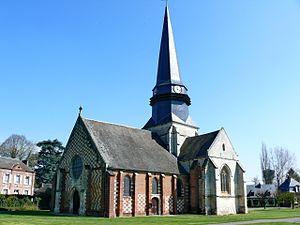
SARCUS
Sarcus est une commune française située dans le département de l'Oise, en région Hauts-de-France.